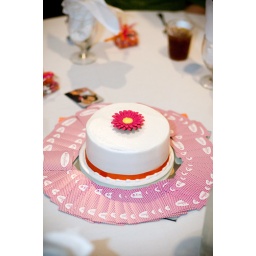
A wedding in May 2008. An individual table cake continuing the Las Vegas theme.